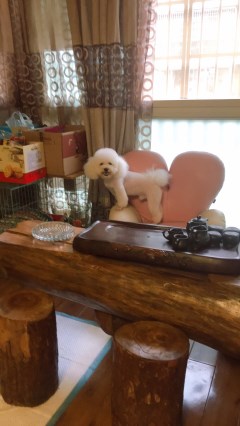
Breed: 3083-n000117-Bichon_Frise